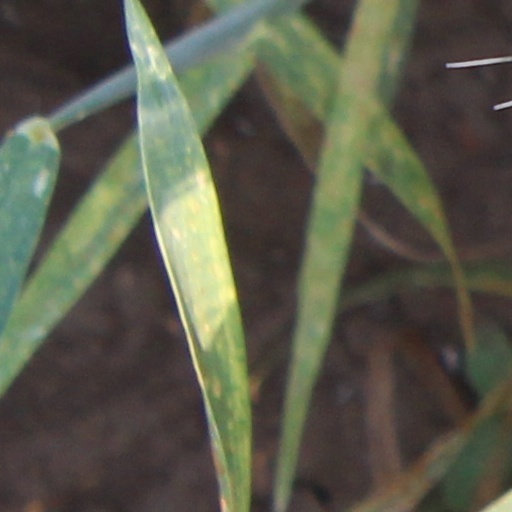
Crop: wheat